Zach Veach

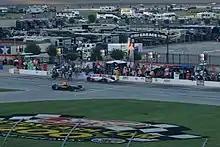
Veach (left) at Texas in 2019

He made his IndyCar Series debut at the 2017 Honda Indy Grand Prix of Alabama as a last-minute replacement driver for the injured J. R. Hildebrand. Despite the short notice and a limited amount of time to become familiar with the car prior to the event, he managed to close the performance gap to teammate Spencer Pigot in each session, from 1.5 second behind in the first practice to 1.1 in the second, 0.8 in the third and just 0.5 in qualifying. Veach started 19th and ran as high as fourth in the race, after pitting off-sequence, before finishing in 19th place, the last car on the lead lap.